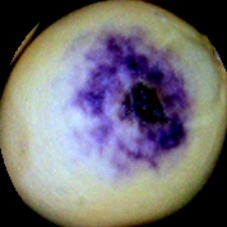
Label: Spotted